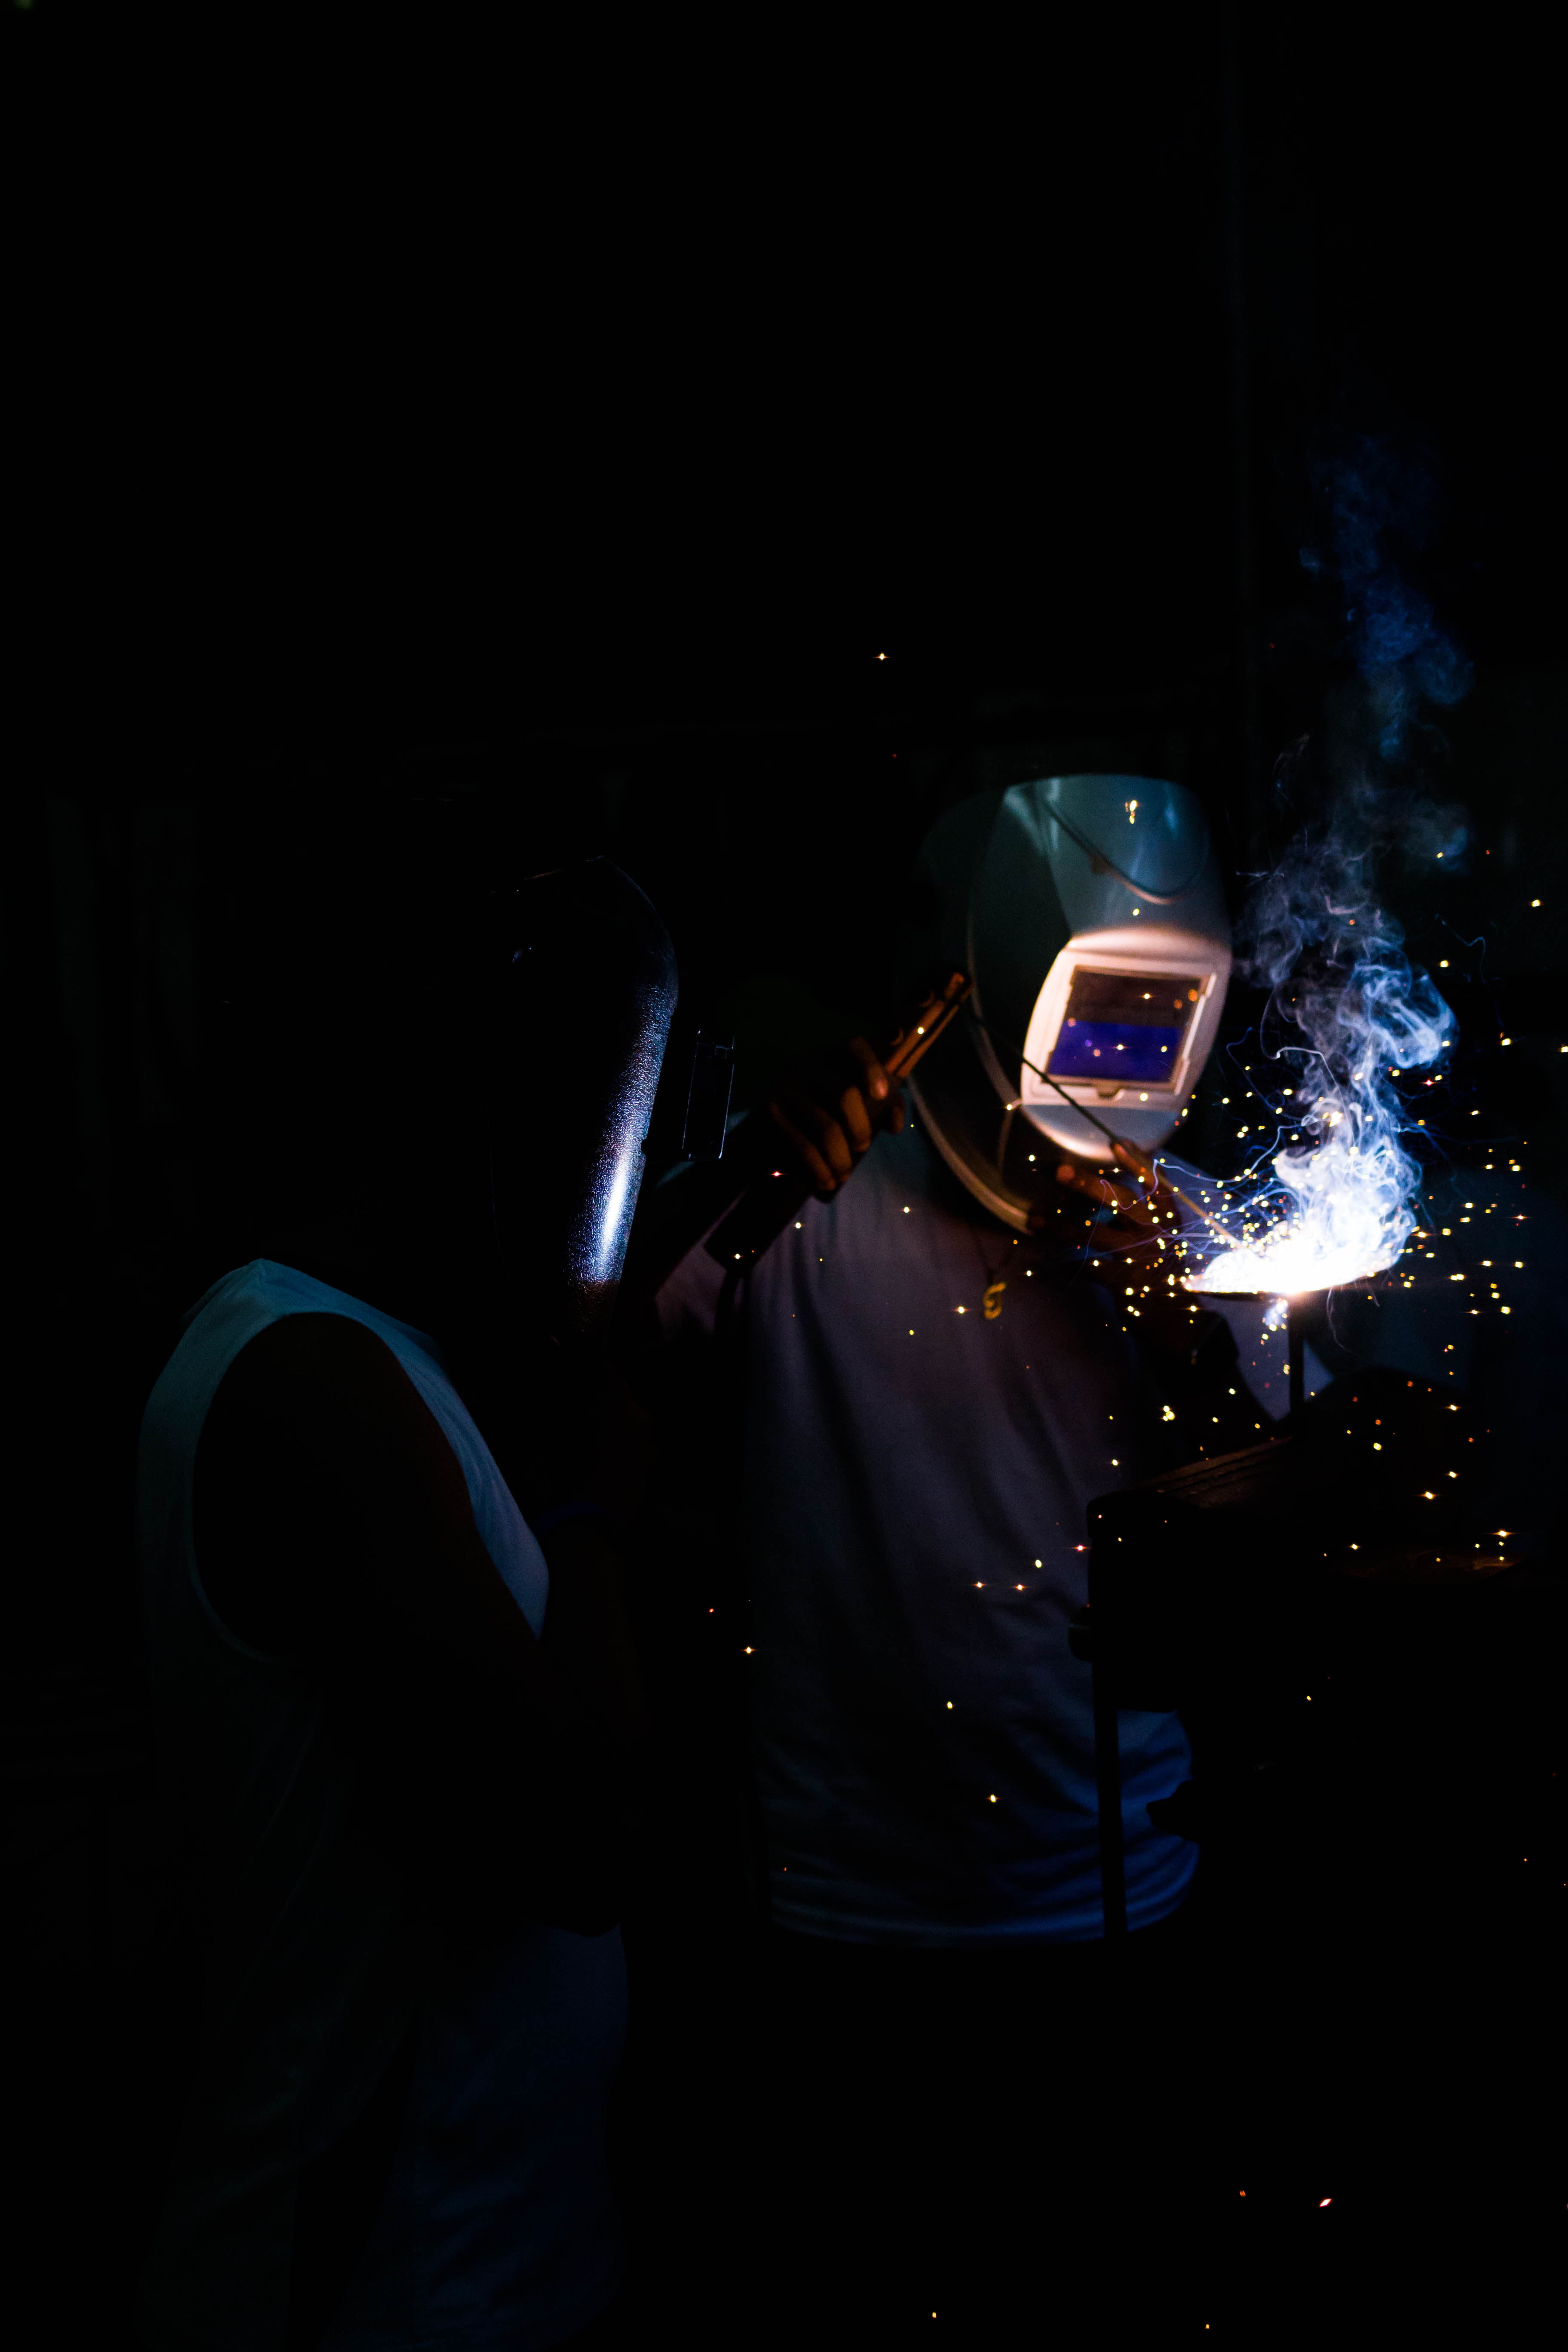
light, night, darkness, blue, lighting